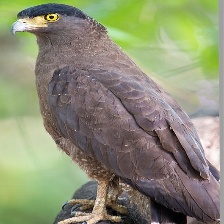
Species: CRESTED SERPENT EAGLE
Scientific name: SPILORNIS CHEELA